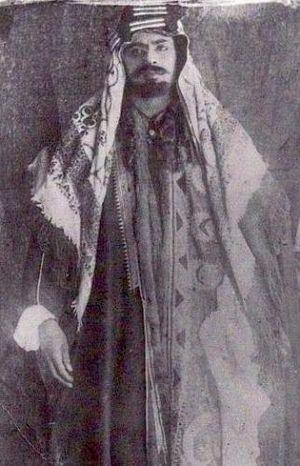
Abdelaziz ben Moutaïb Al Rachid est le sixième émir de Haïl de la dynastie Al Rachid, qui régna de 1897 à 1906.